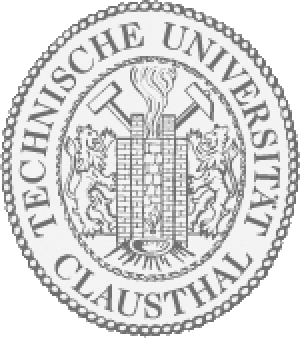
L’université de technologie de Clausthal, implantée depuis 1775 à Clausthal-Zellerfeld, en Basse-Saxe, est l'une des plus petites universités d'Allemagne. Dans les classements fédéraux elle se classe cependant régulièrement dans le groupe de tête pour les Sciences de l'ingénieur et les Sciences Naturelles. Au début de l'année 2011, une entreprise sur six du DAX avait dans son directoire au moins un ancien élève de Clausthal, et deux d'entre elles avaient même un ancien élève comme président.